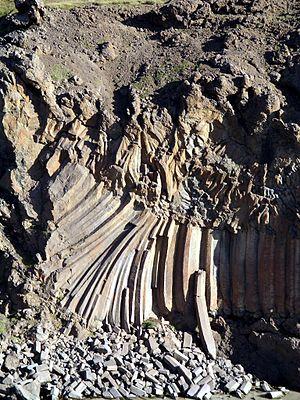
orgues basaltiques, sur le fleuve Skjálfandafljót, Islande
Les orgues ou les colonnes basaltiques sont une formation géologique composée de colonnes régulières. Elle résulte de la solidification et de la contraction thermique d'une coulée basaltique peu de temps après son émission. La partie inférieure, qui se refroidit ou s'assèche plus lentement, se fracture de la surface vers la profondeur sous formes de prismes sub-verticaux à section hexagonale d'ordre décimétrique. Ces colonnes sont surmontées d'une zone de petits prismes moins réguliers pouvant s'associer en gerbes.